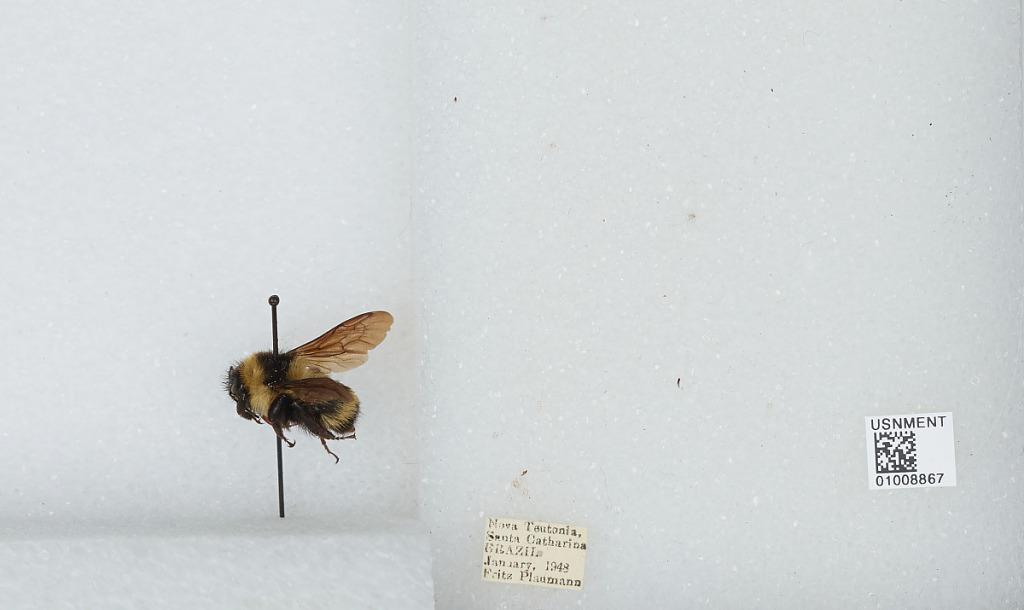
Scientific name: Bombus (Thoracobombus) brasiliensis Lepeletier
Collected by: F. Plaumann
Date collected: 1948-1-
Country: Brazil
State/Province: Santa Catarina
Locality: Nova Teutonia
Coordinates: -27.1611, -52.42